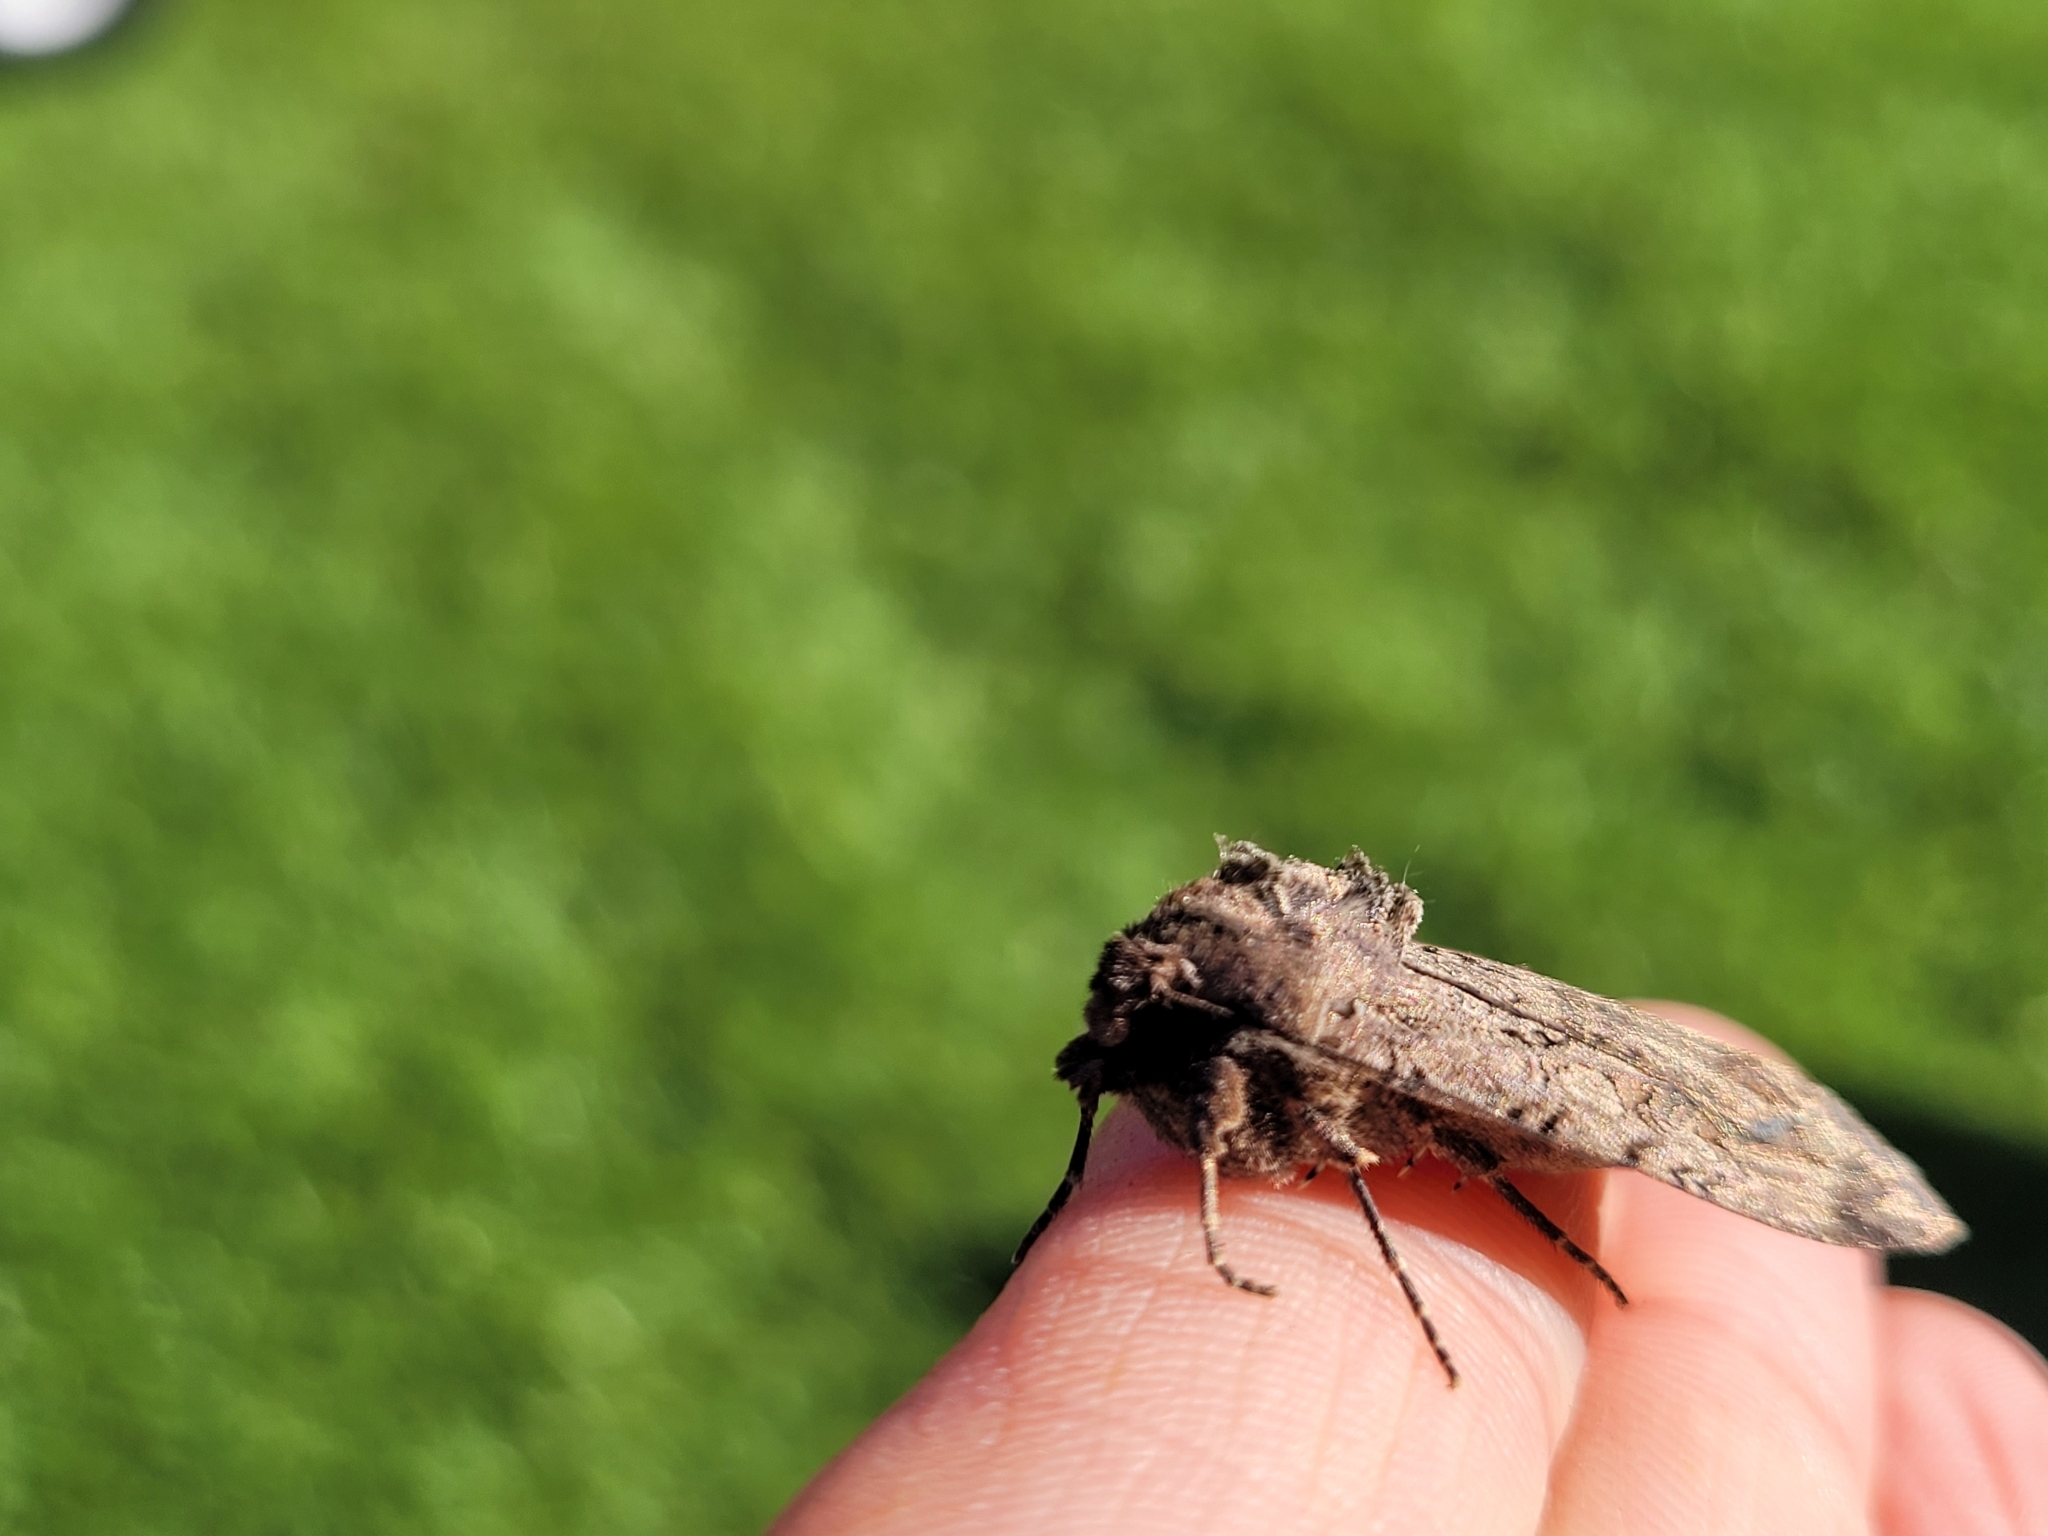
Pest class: cutworms